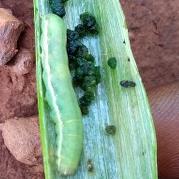
Crop: Onion
Condition: caterpillar-p